Manhattan Project

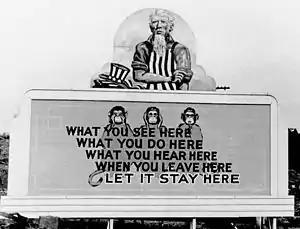
Uncle Sam has removed his hat and is rolling up his sleeves. On the wall in front of him are three monkeys and the slogan: What you see here/ What you do here/ What you hear here/ When you leave here/ Let it stay here.

Groves did not relish the prospect of explaining to a Senate committee the loss of a billion dollars worth of plutonium, so a cylindrical containment vessel codenamed "Jumbo" was constructed to recover the active material in the event of a failure. It was fabricated at great expense from of iron and steel. By the time it arrived, however, confidence in the implosion method was high enough, and the availability of plutonium was sufficient, that Oppenheimer decided not to use it. Instead, it was placed atop a steel tower from the weapon as a rough measure of the explosion's power. Jumbo survived, although its tower did not, adding credence to the belief that Jumbo would have successfully contained a fizzled explosion.